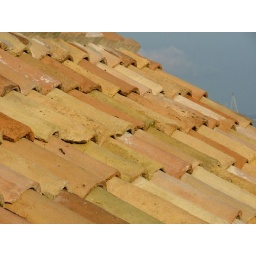
An amazing array of shades of orange and red can be seen in the roof tiles of Dubrovnik.